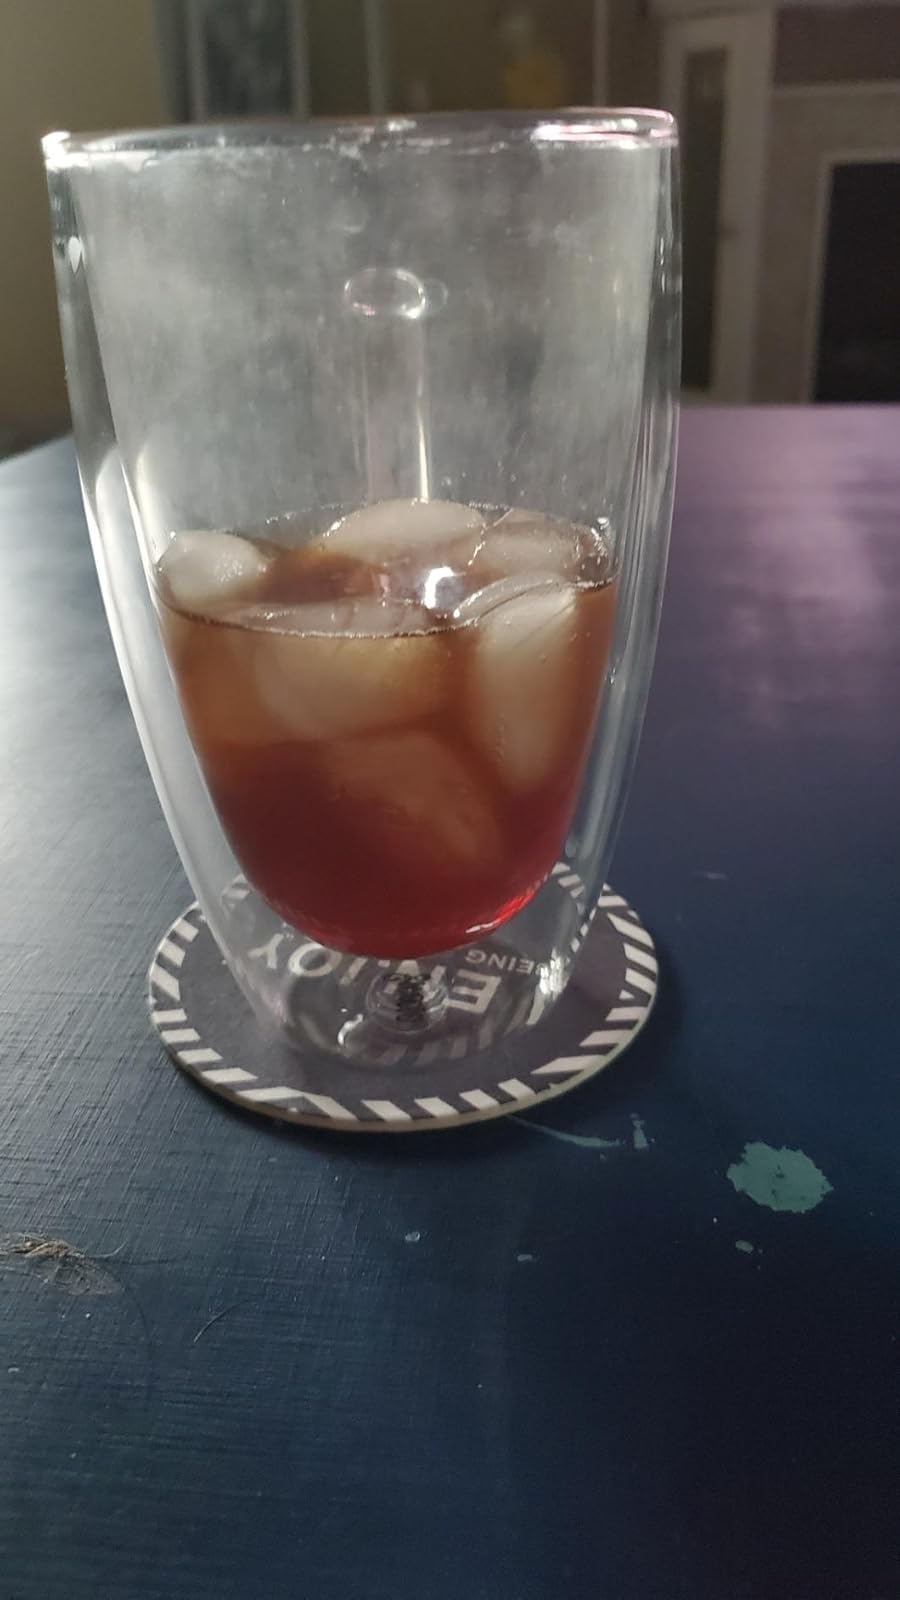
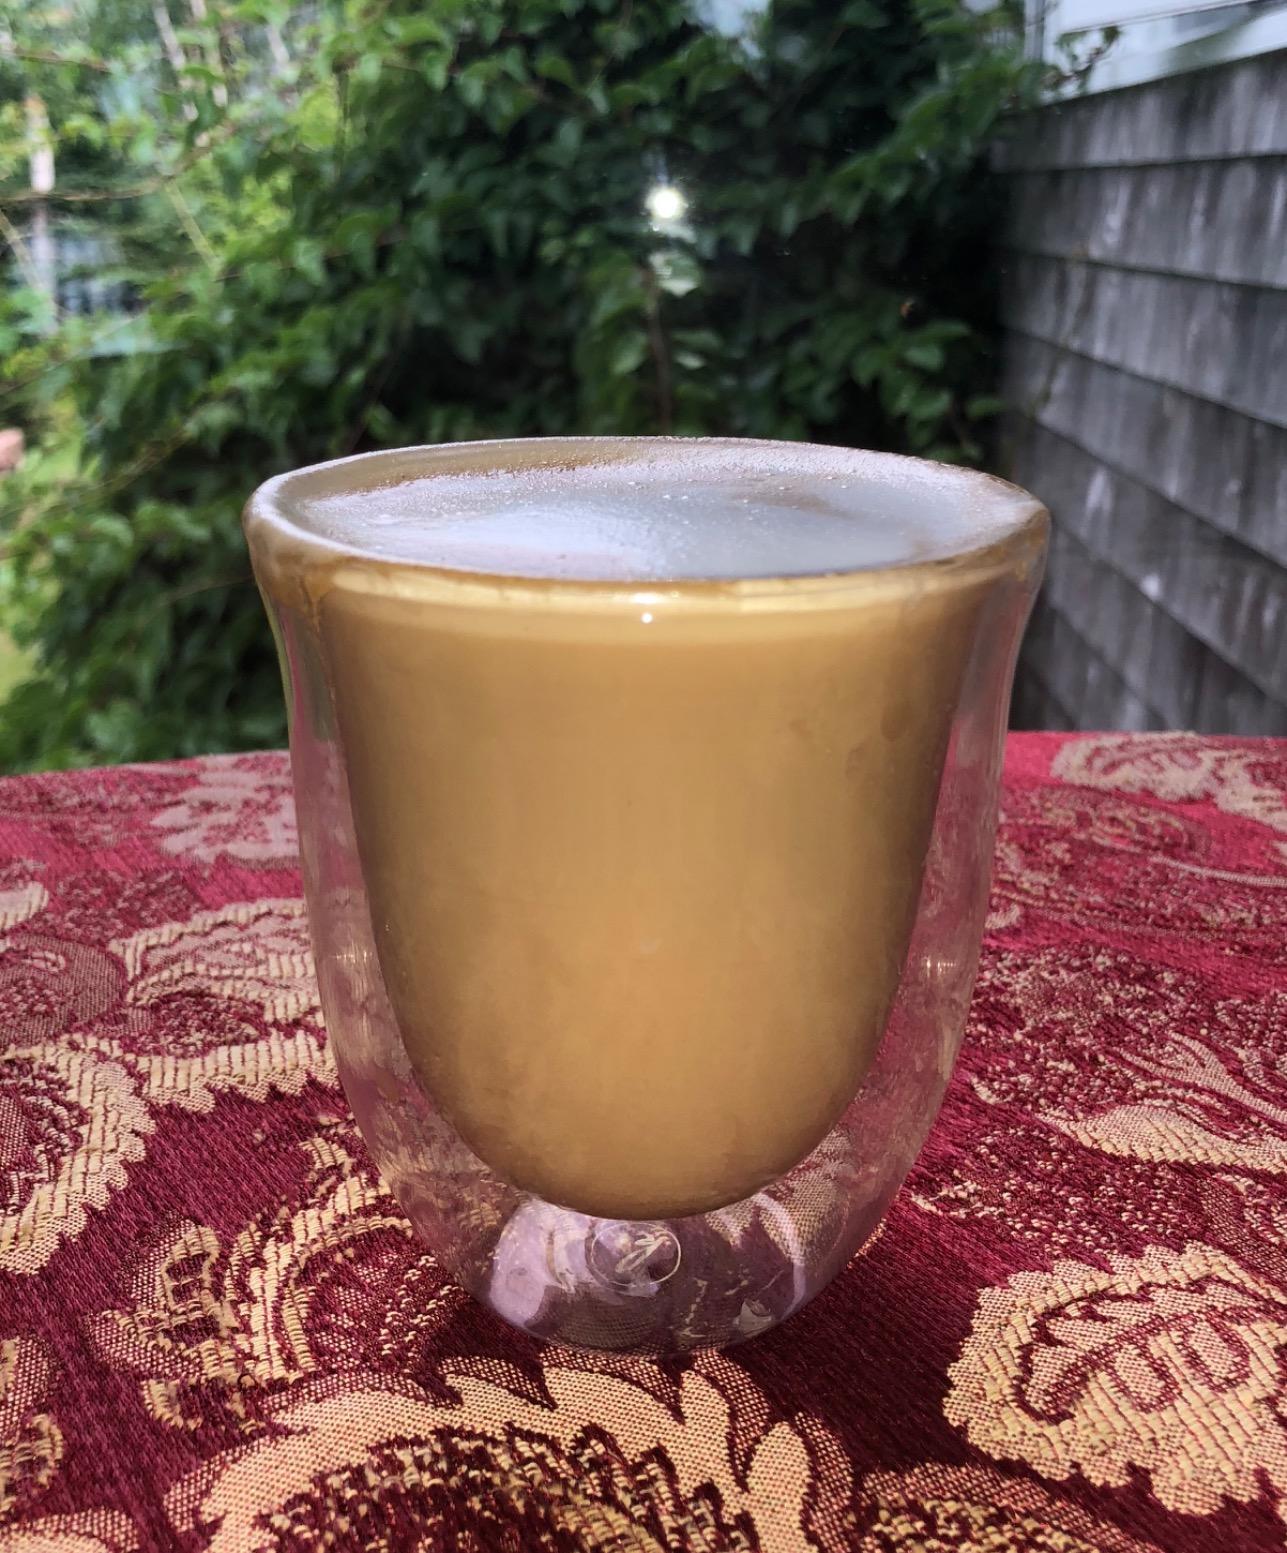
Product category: items_mug
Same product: no